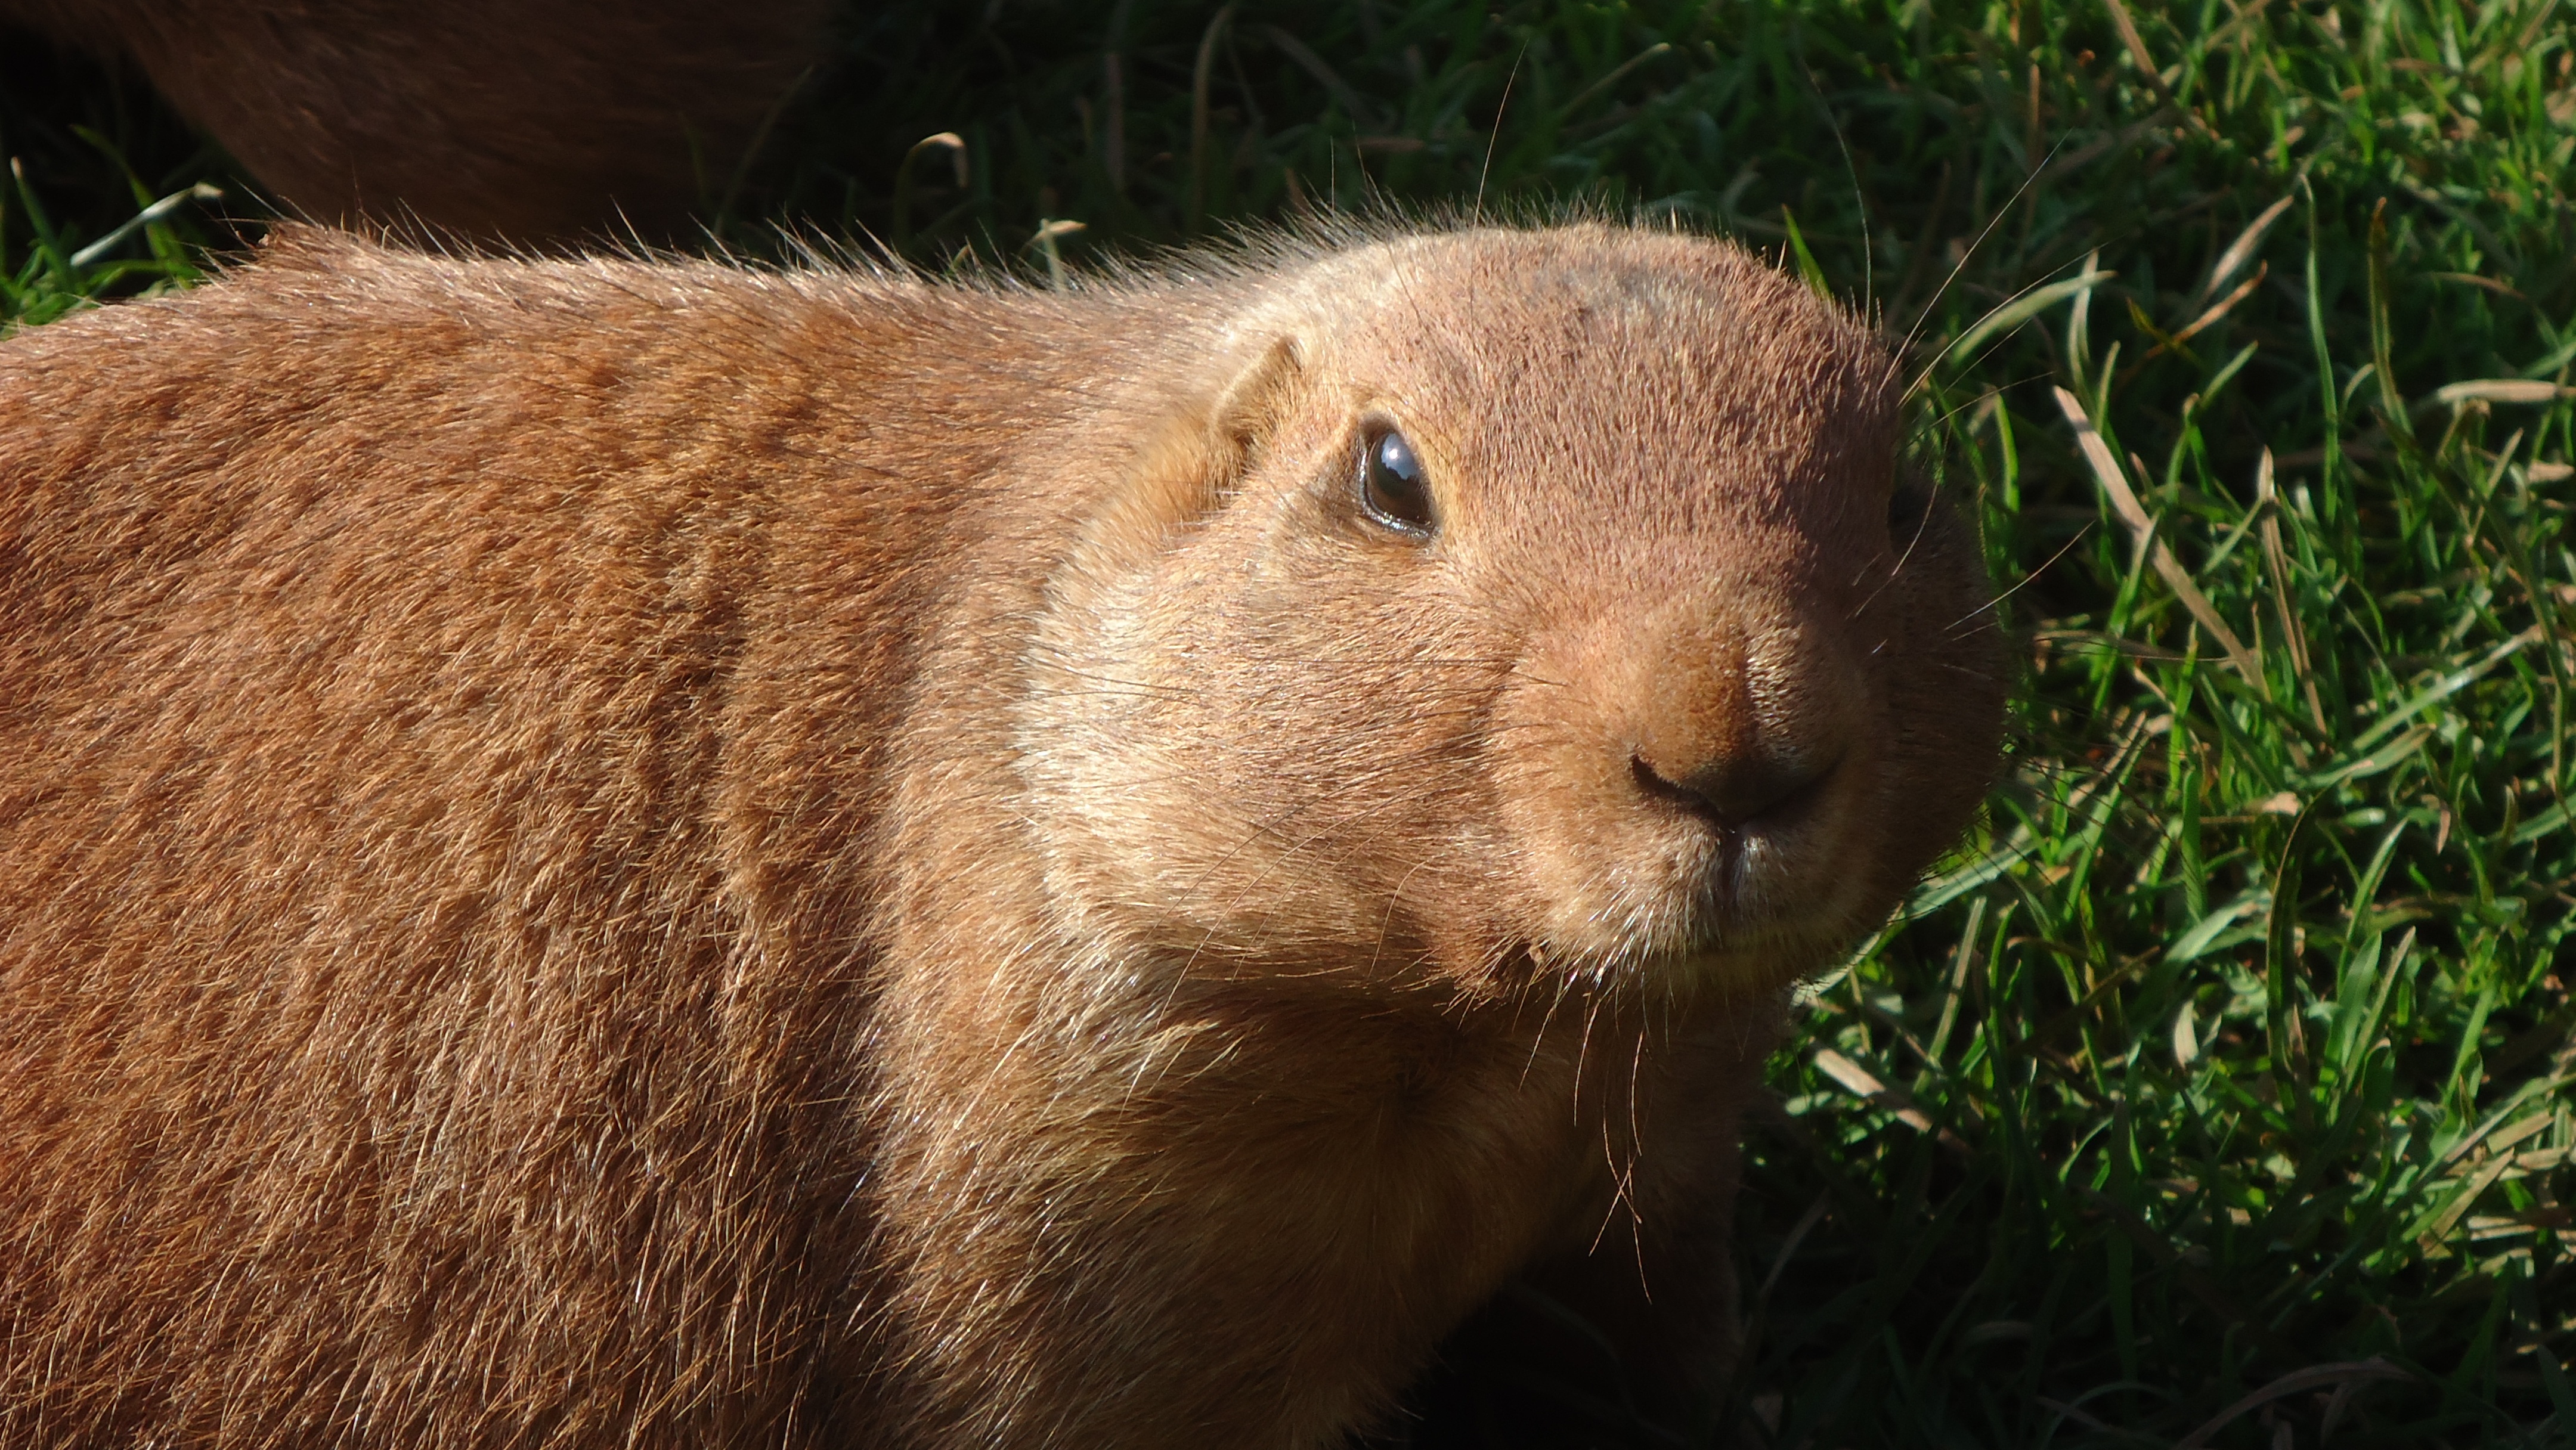
grass, prairie, animal, cute, wildlife, zoo, fur, small, mammal, rodent, fauna, rabbit, whiskers, american, furry, vertebrate, herbivorous, capybara, prairie dog, rabits and hares